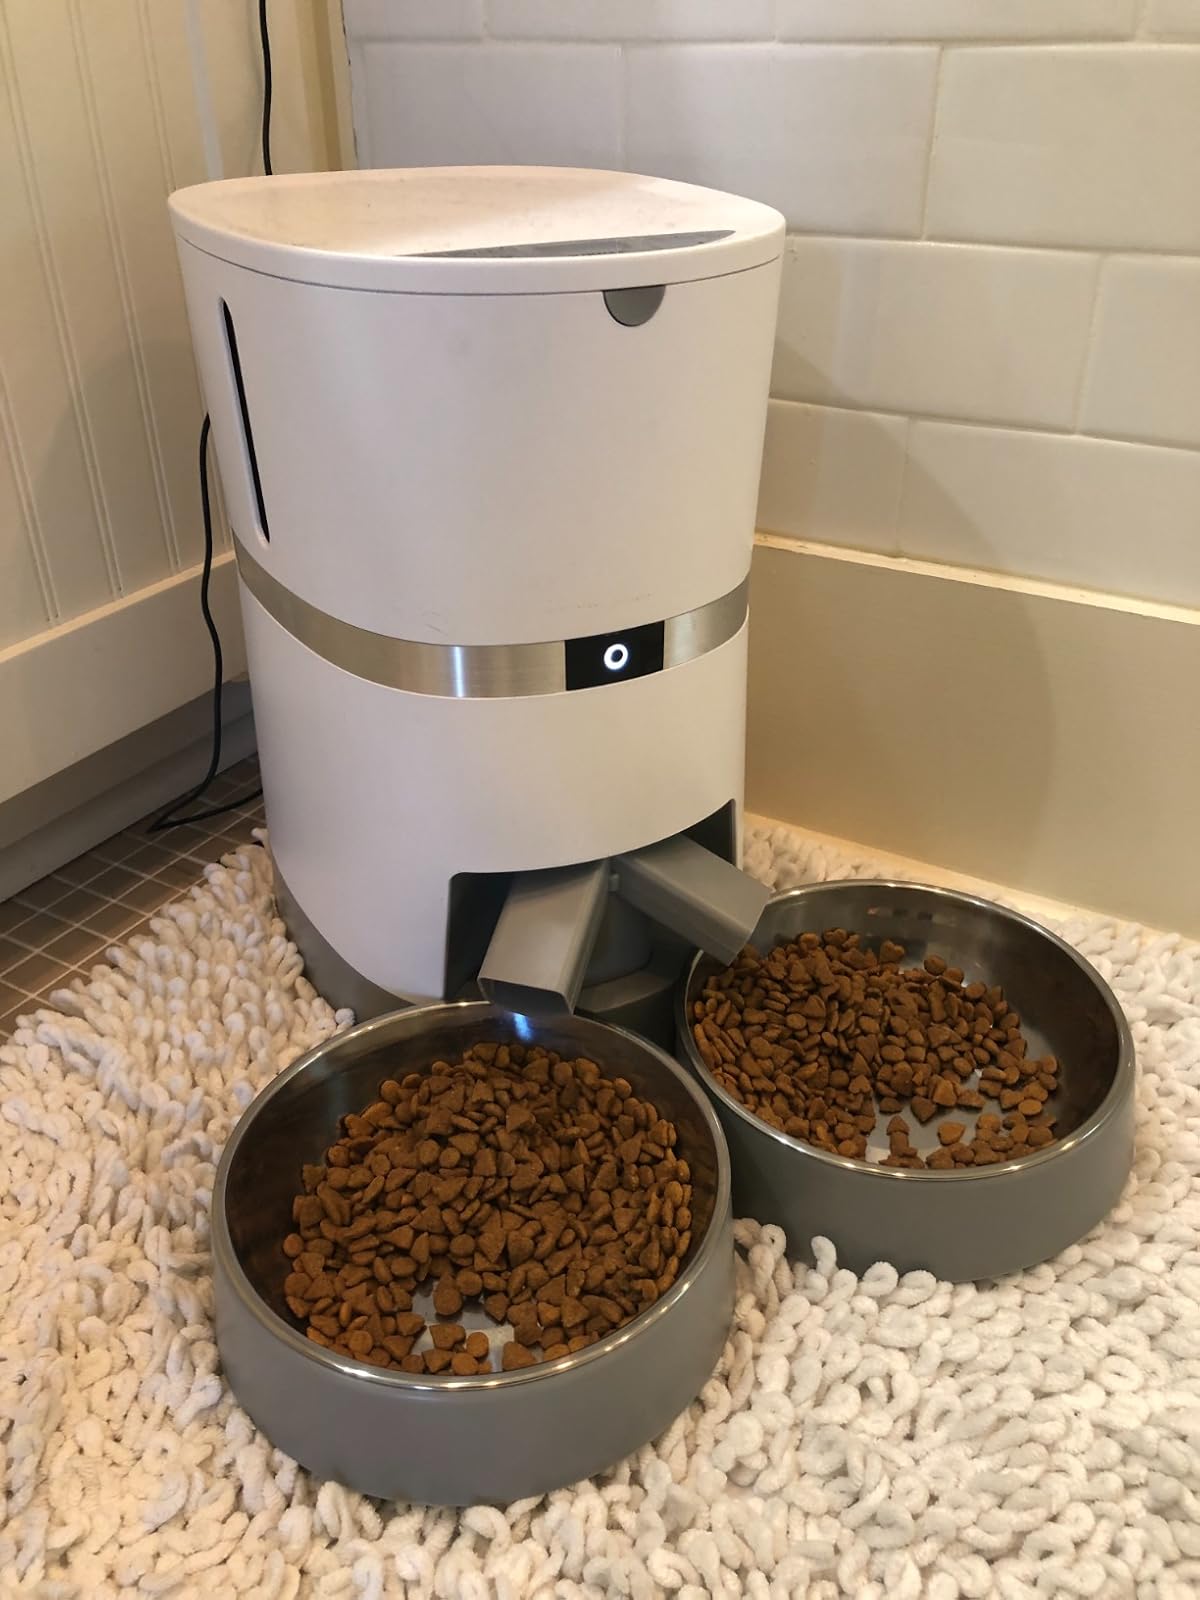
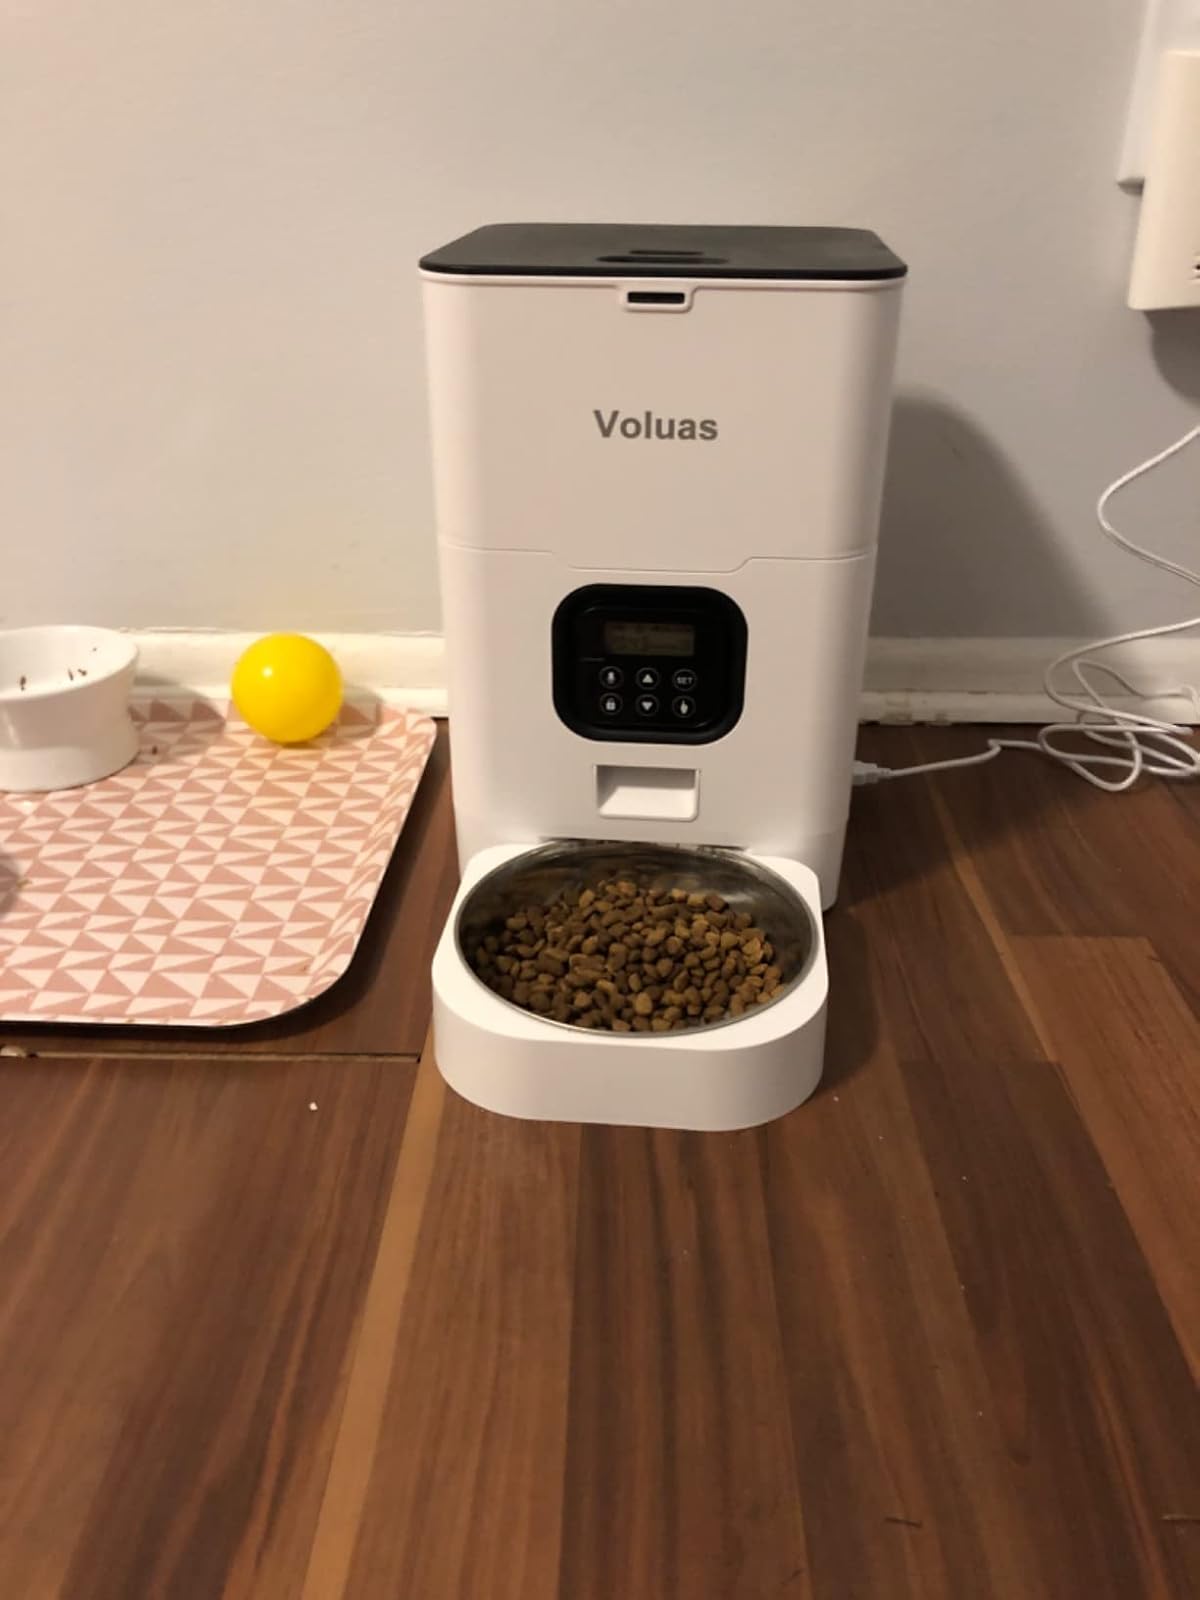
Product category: items_feeder
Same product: no